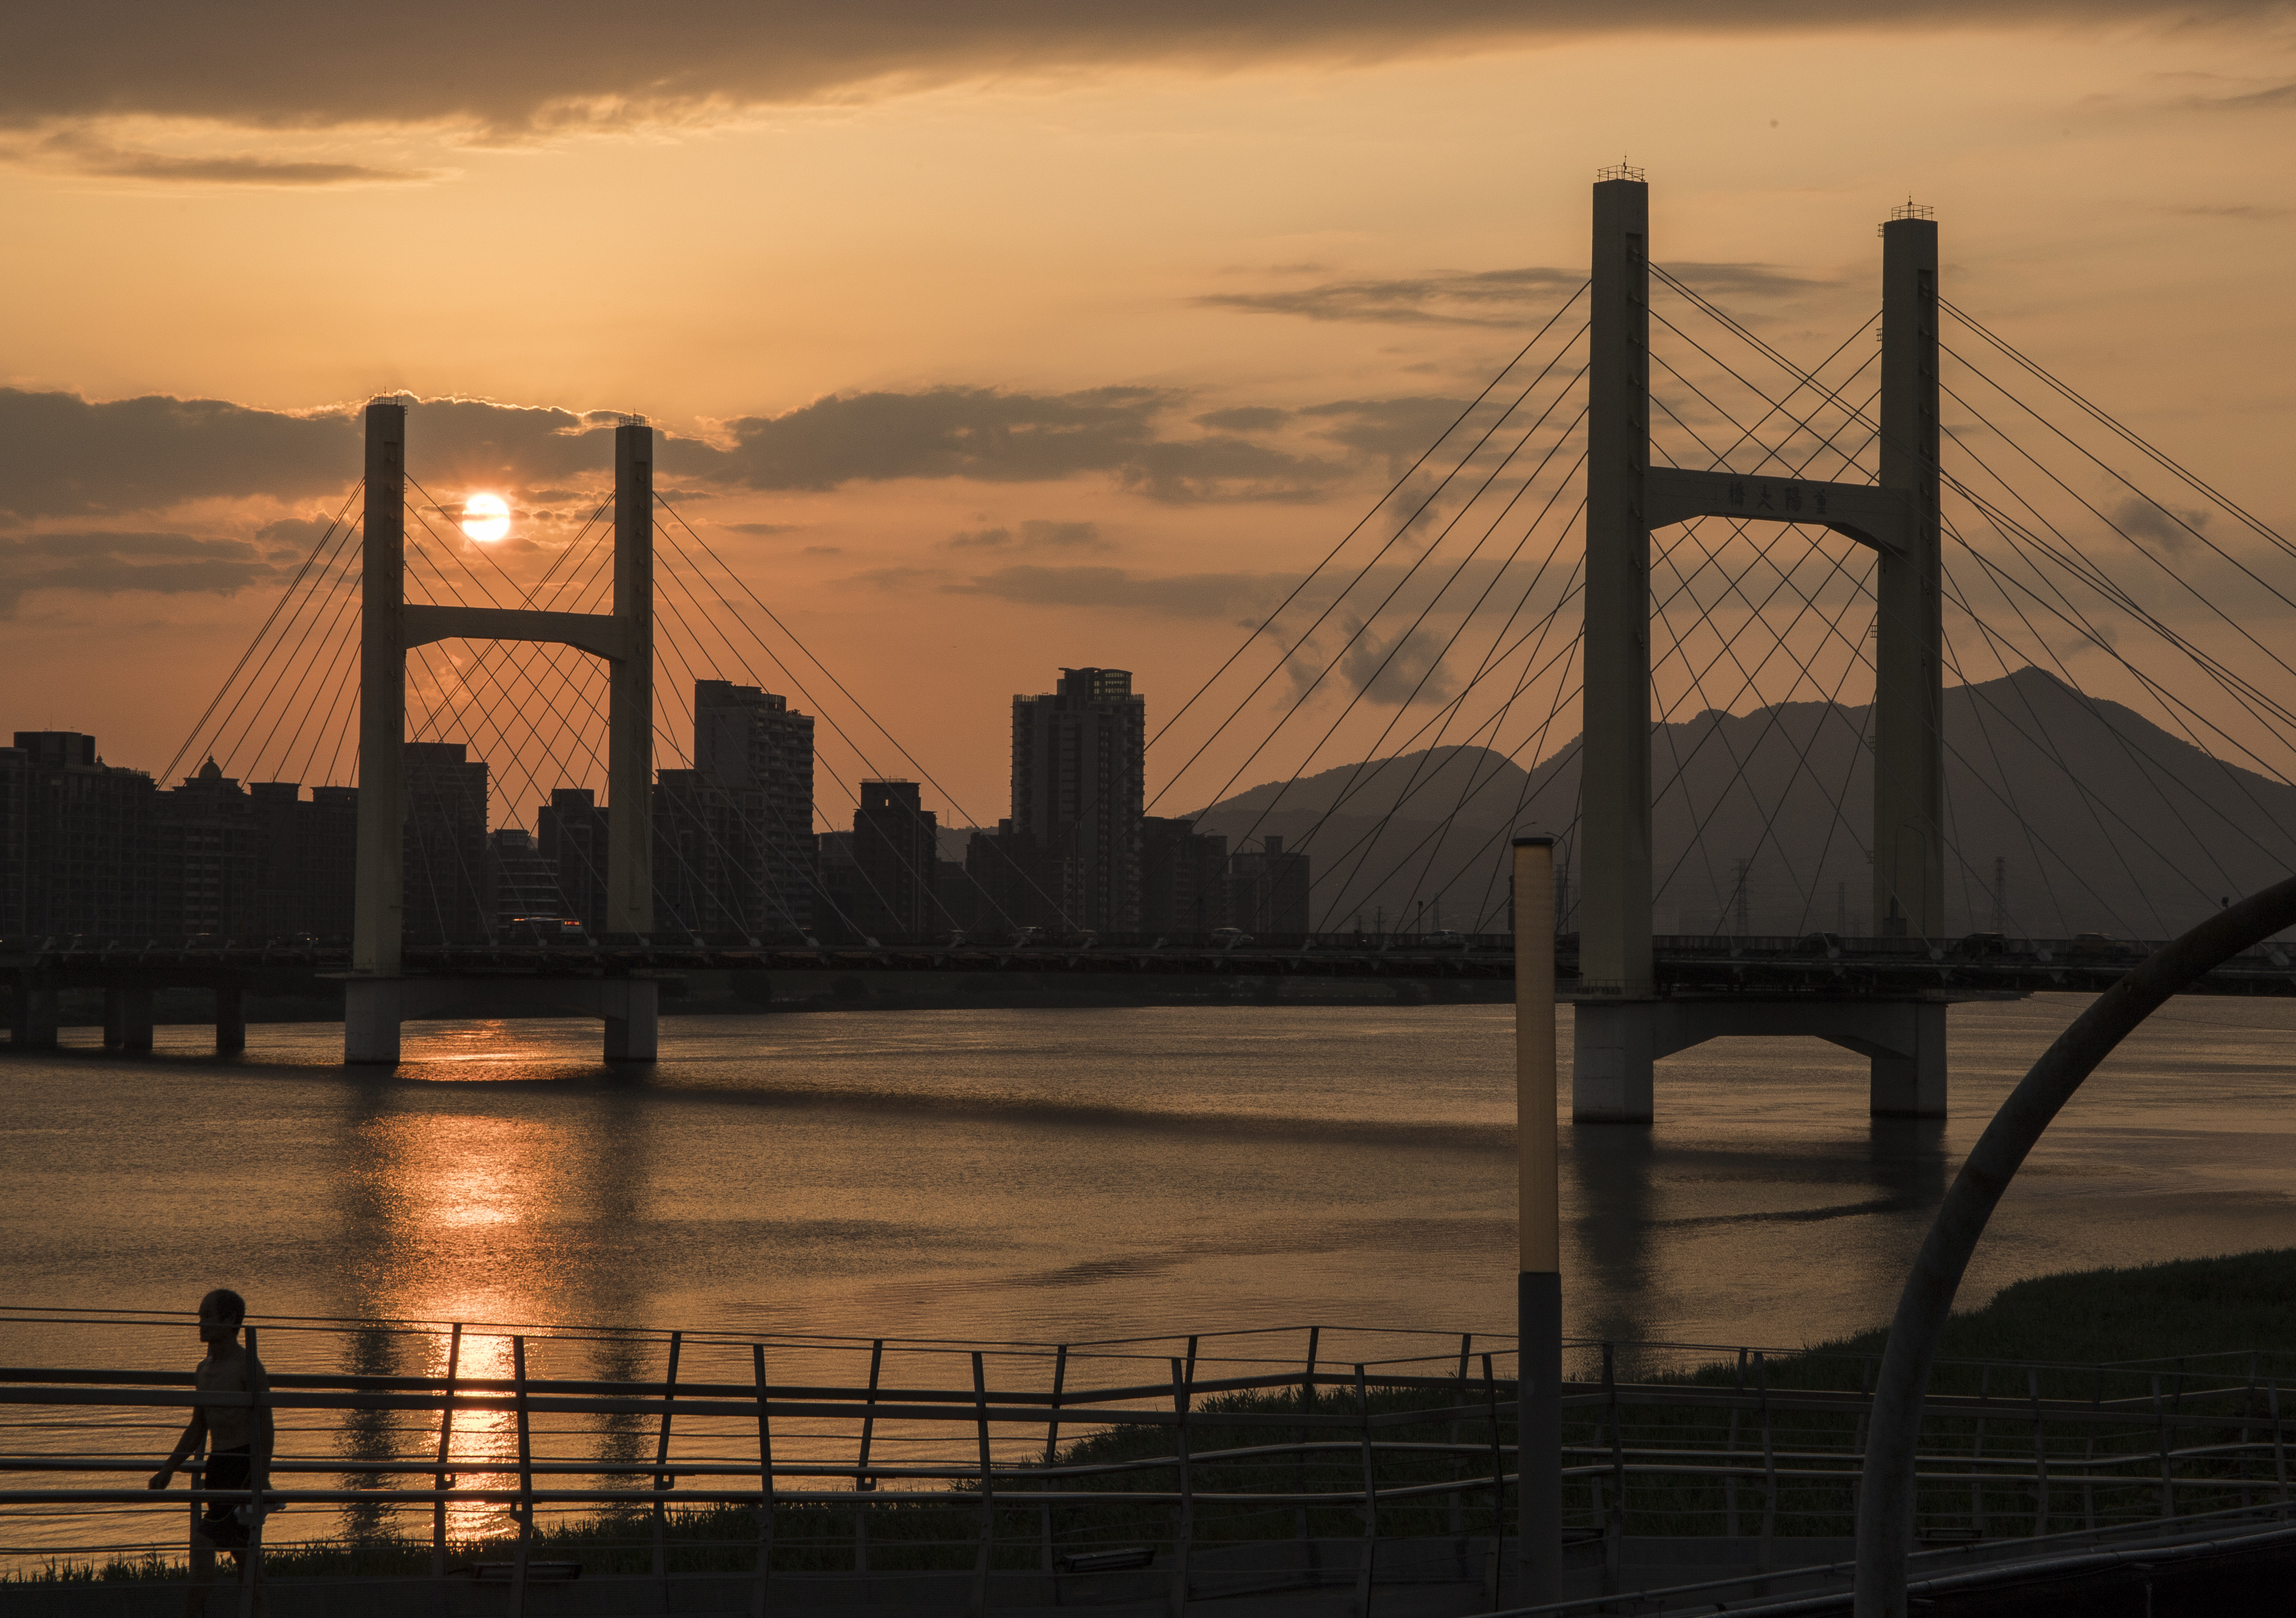
sunset, taiwan, sky, bridge, cable stayed bridge, afterglow, water, evening, dusk, river, morning, cloud, skyline, city, cityscape, suspension bridge, horizon, metropolitan area, sunrise, architecture, reflection, nonbuilding structure, dawn